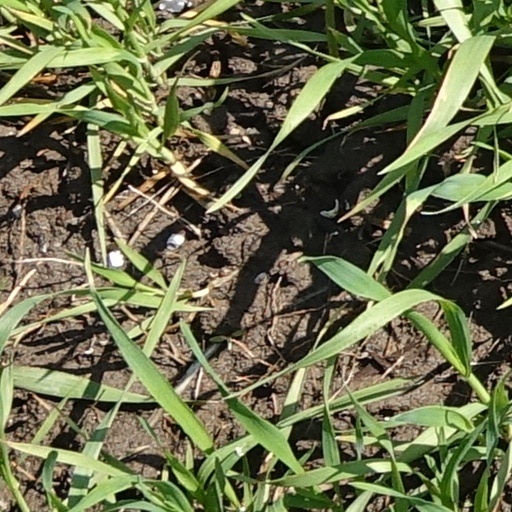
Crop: wheat